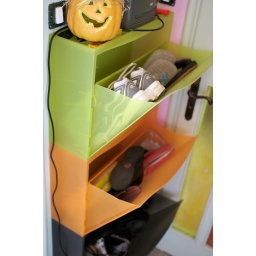
shoes in ikea boxes that we often use